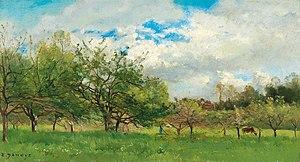
Pierre-Emmanuel Damoye, né le 20 février 1847 à Paris, mort dans la même ville le 23 janvier 1916, est un peintre français de l'École de Barbizon.